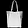
Label: Bag